The Last Rites of Joe May

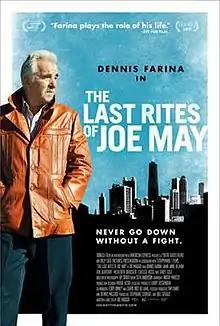
Theatrical release poster

The Last Rites of Joe May is a 2011 American drama film written and directed by Joe Maggio. The film stars Dennis Farina (in his last role during his lifetime), Jamie Anne Allman, Ian Barford, Meredith Droeger, Chelcie Ross and Gary Cole. The film was released on November 4, 2011, by Tribeca Film.